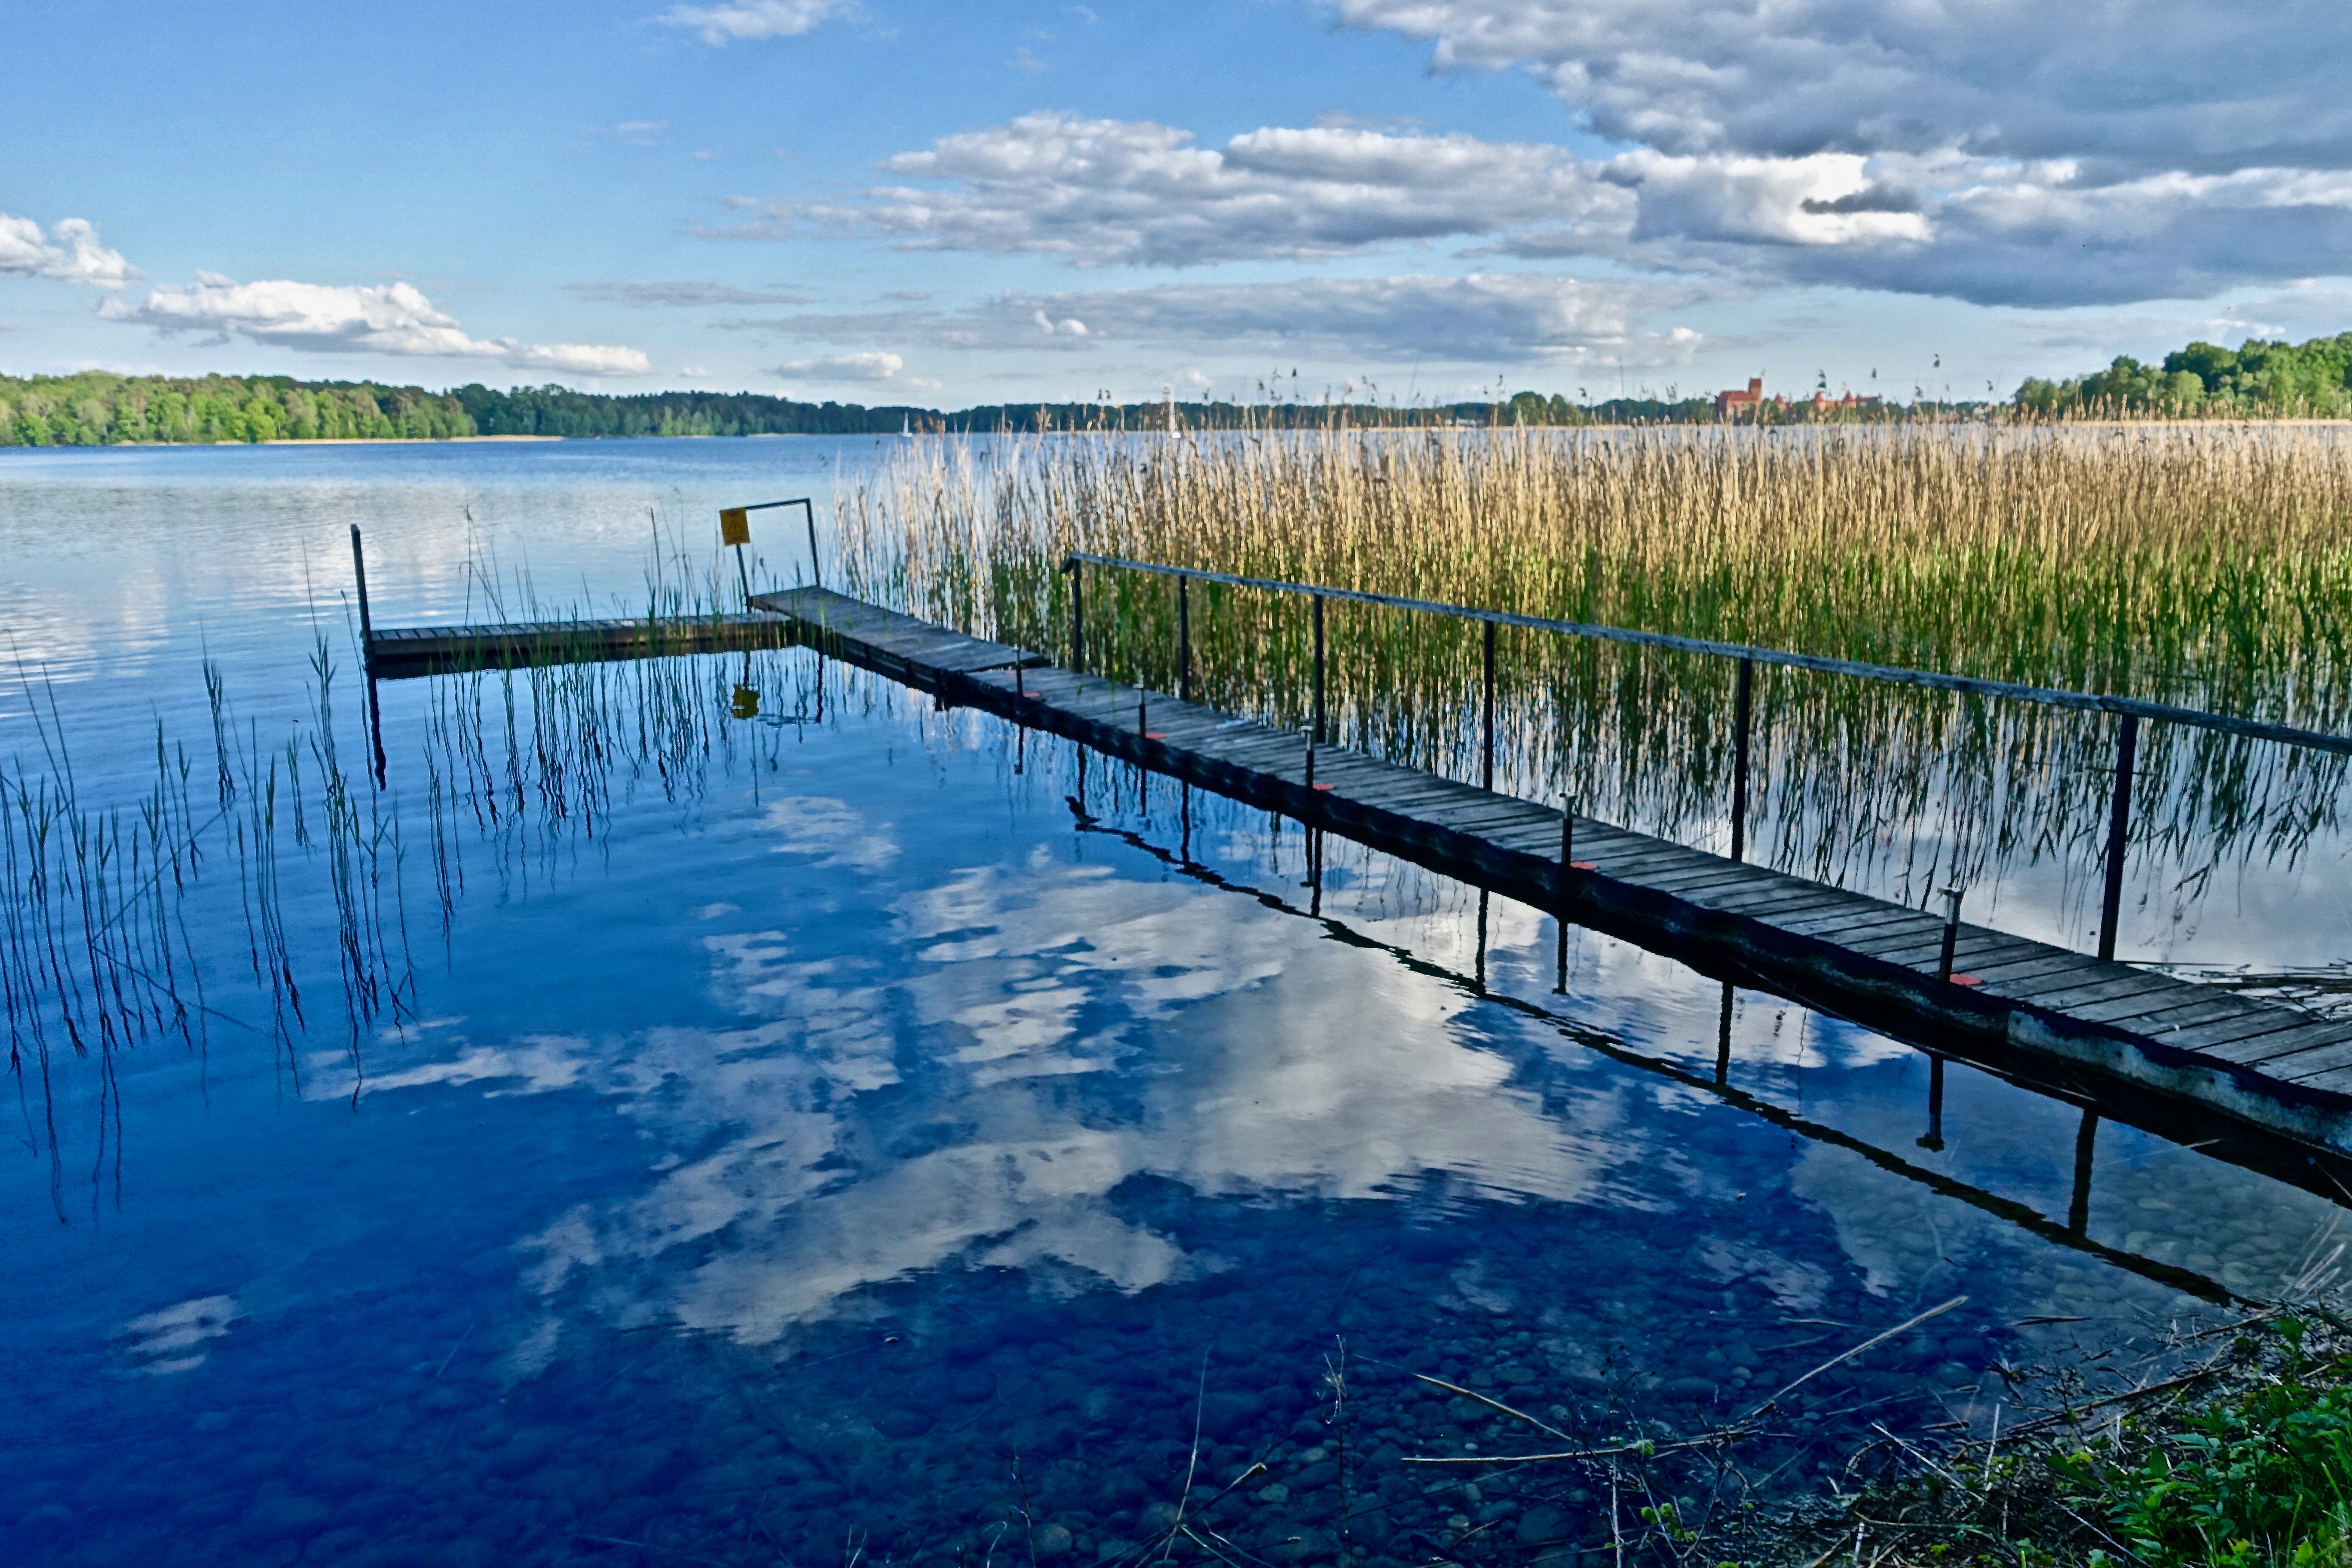
sea, water, nature, marsh, dock, shore, lake, pier, pond, reflection, swimming pool, tranquil, lagoon, bay, blue, reservoir, jetty, outdoors, wooden, wetland, reeds